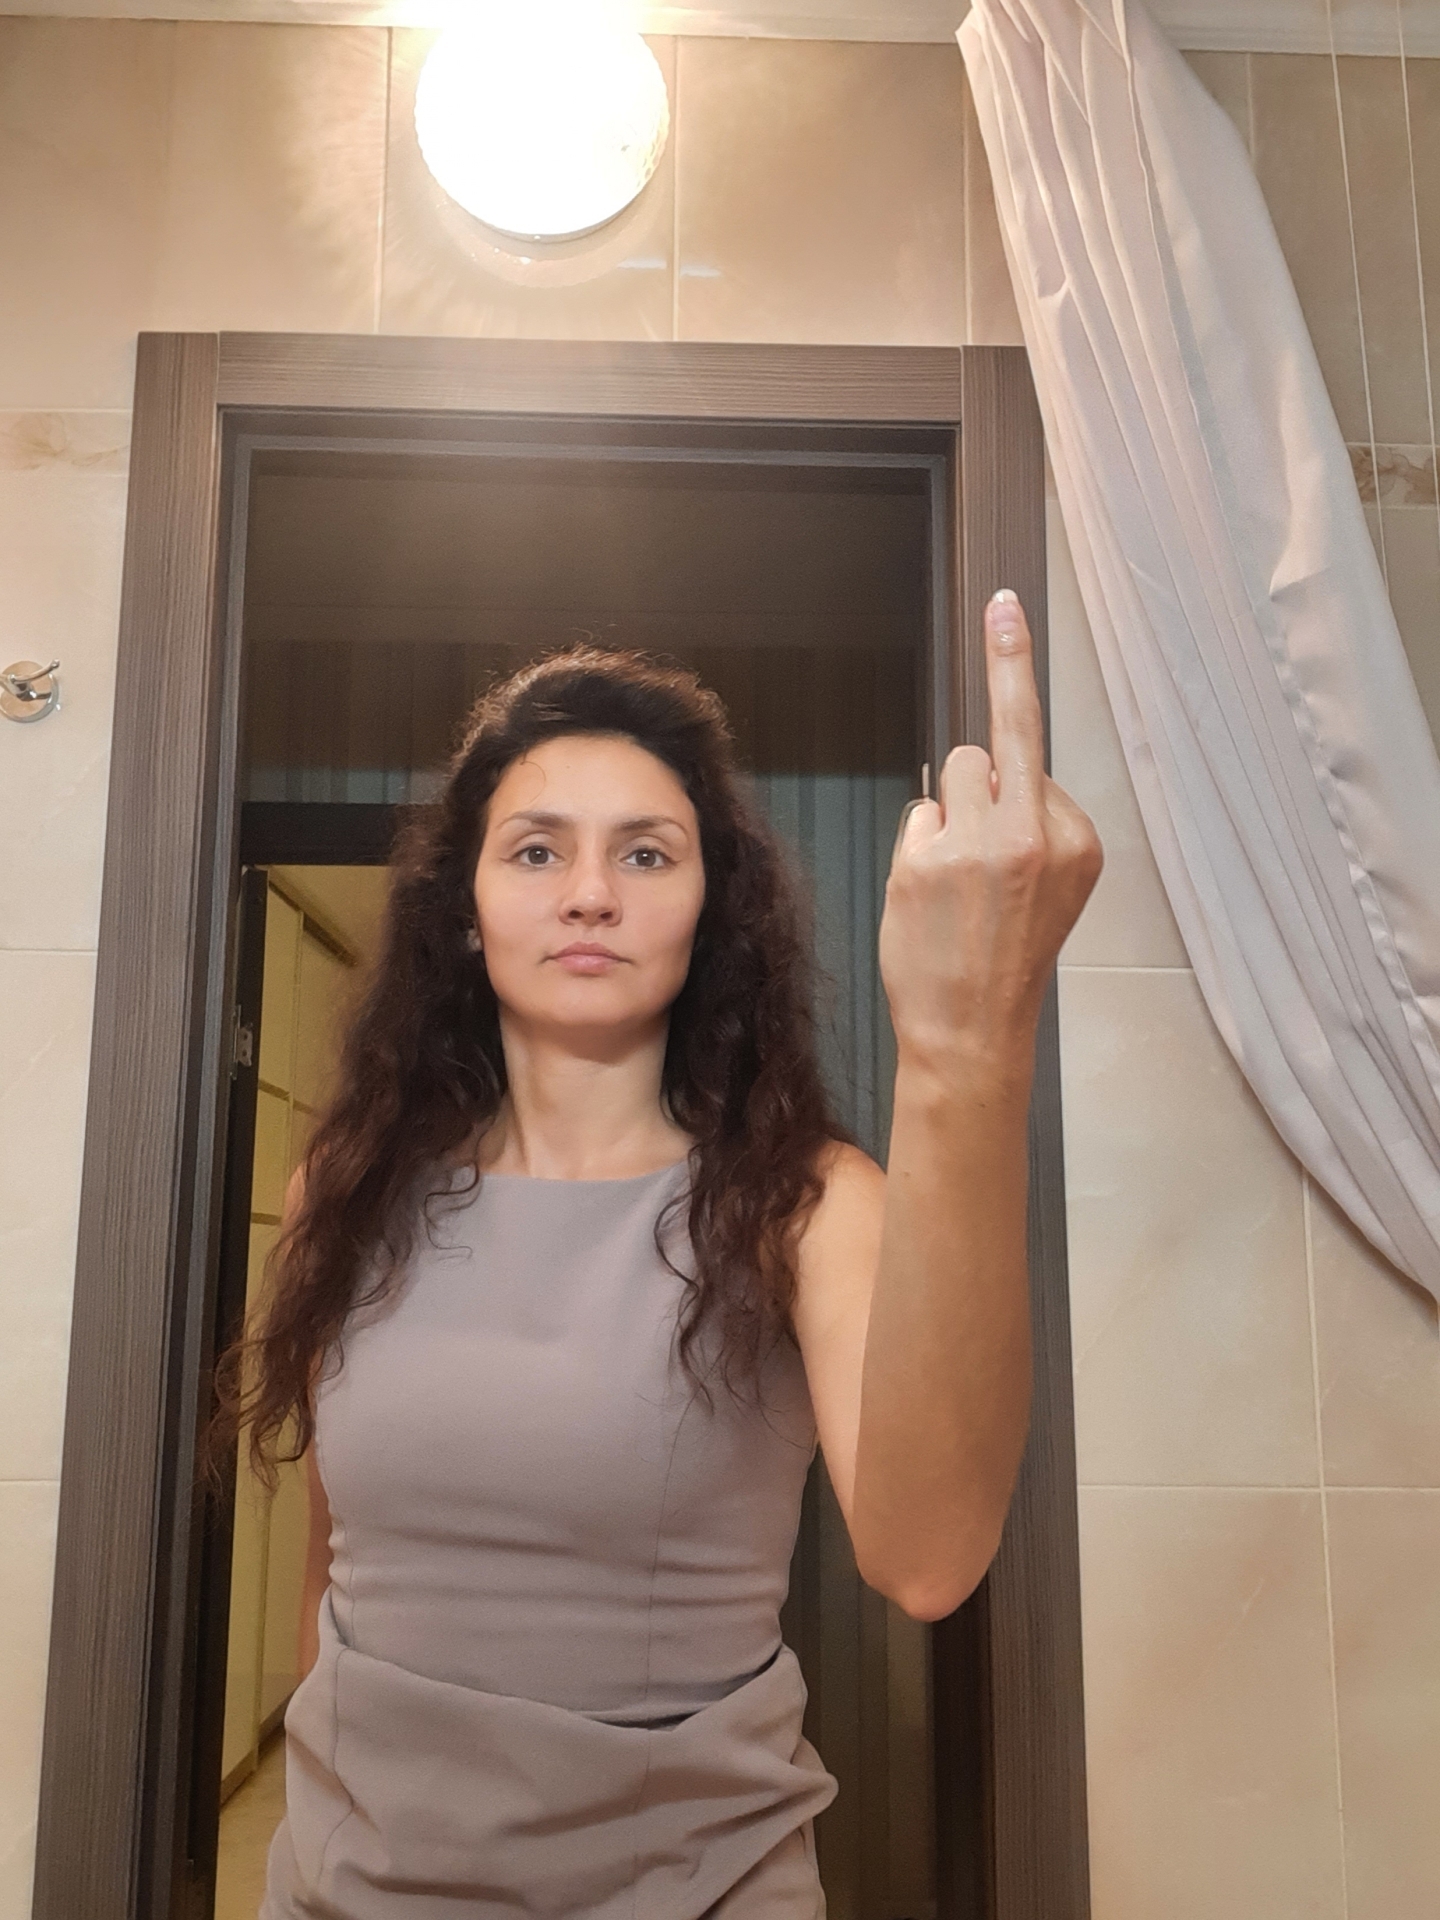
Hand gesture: middle_finger